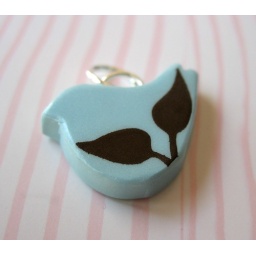
bird charm in blue